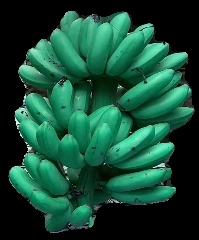
Variety: rasbale
Grade: grade1